KV57

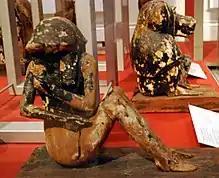
Two of the wooden deity figures, now in the British Museum

The largest object still remaining in the tomb was the pharaoh's red granite sarcophagus, which Davis described as "one of the most beautiful ever found." It was made in the same style as those of Akhenaten, Tutankhamun, and Ay, in the form of a rectangular pylon complete with cavetto cornice and torus moulding, and with protective goddesses on each corner. The lid had been removed in antiquity and had snapped along a mended break, indicated by the presence of butterfly cramps. The sarcophagus appeared to be supported by six wooden figures of deities, which were placed into niches in the floor.